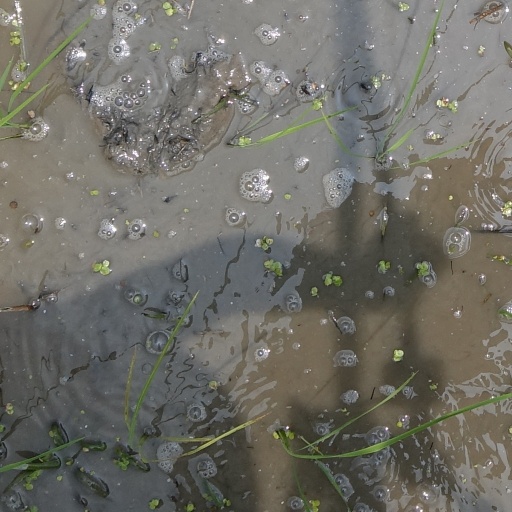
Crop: rice